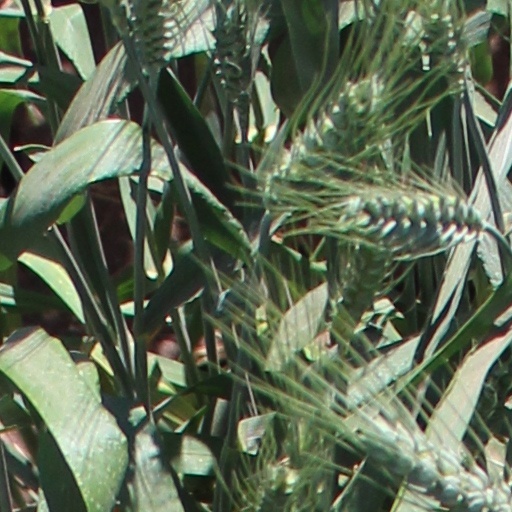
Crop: wheat